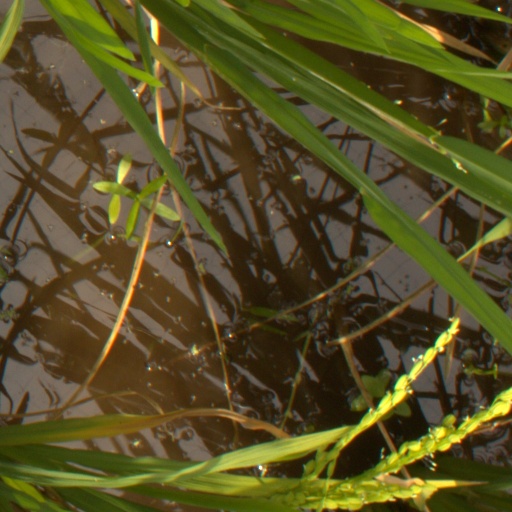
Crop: rice